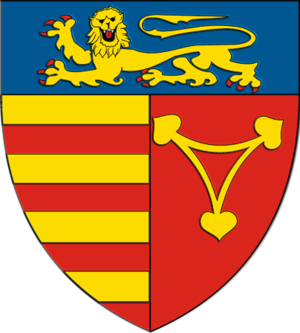
Les églises fortifiées de Transylvanie sont spécifiques aux villages saxons et sicules situés dans le sud-est de la Transylvanie. Autrefois au nombre d'environ 300, les églises fortifiées de Transylvanie ont joué un rôle à la fois religieux et militaire pendant plus de cinq siècles. Comptant environ 150 édifices au début du XXIᵉ siècle, les églises fortifiées de Transylvanie se trouvent au cœur de l'un des plus denses systèmes de fortifications médiévales bien préservées du continent européen.
Le județ de Sibiu est un județ de Roumanie situé dans le sud de la Transylvanie et dont le chef-lieu est la ville de Sibiu.
La Roumanie compte 320 villes et municipes classées selon leur importance :